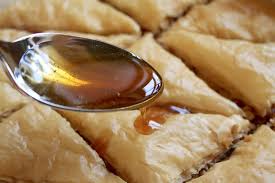
Yemek: baklava